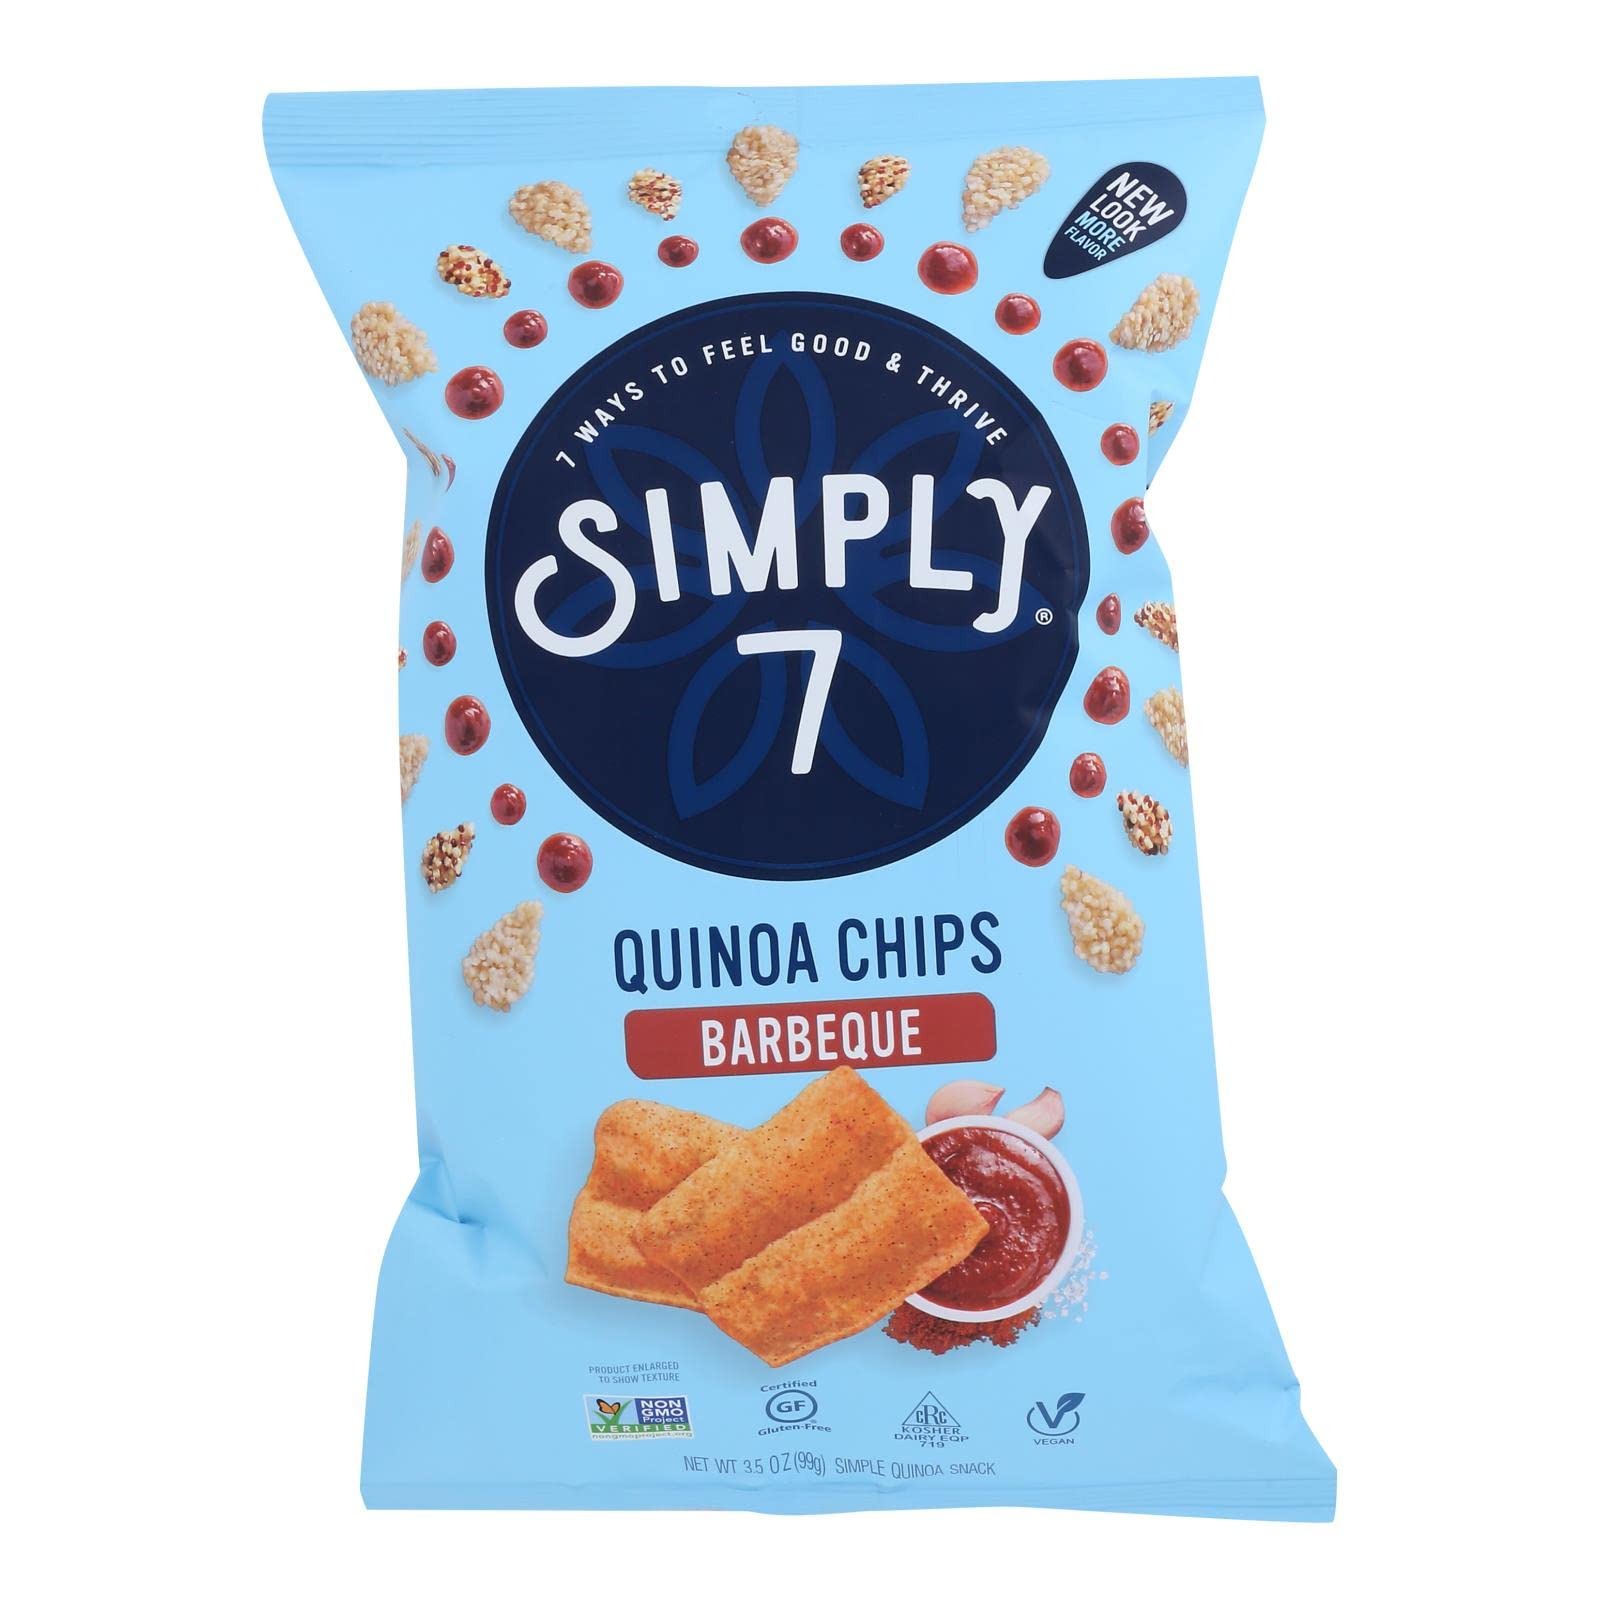
Item Name: Simply 7 Chip Quinoa Bbq
Value: 42.0
Unit: Ounce

Price: 22.86